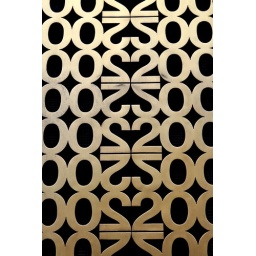
Fancy building address sign in New York City.